Yakuza Princess

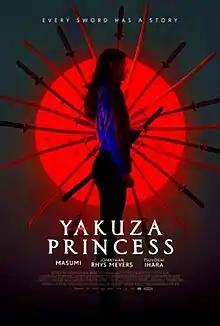
Theatrical release poster

Yakuza Princess is a 2021 Brazilian action thriller film directed by Vicente Amorim, with an screenplay by Amorim, Fernando Toste, Kimi Lee and Tubaldini Shelling, based on the graphic novel "Samurai Shiro" by Danilo Beyruth. The film stars Masumi, Jonathan Rhys Meyers, Tsuyoshi Ihara, Eijiro Ozaki, and Kenny Leu.